Jack Perkins (actor)

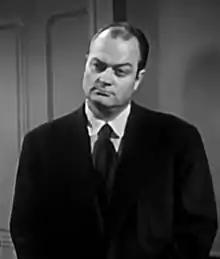
Perkins in "Man with a Camera" (1959)

Earl Jack Perkins (September 19, 1921 – March 7, 1998) was an American film and television actor. From 1956 to 1983, he appeared in over one hundred film and TV roles. He was perhaps best known for his many appearances on TV as a comic drunk.